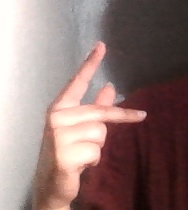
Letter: dha